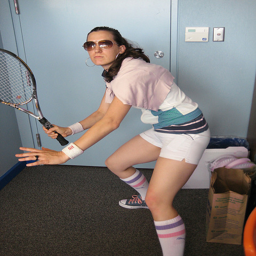
A woman practices her tennis stance inside a hotel room.
A woman strikes a pose in a hotel room, with a tennis racket.
A girl dressed in tennis clothes is standing inside posing with a tennis racket.
A woman poses with a tennis racket while wearing sunglasses.
A women dressed up to play tennis in an apartment.